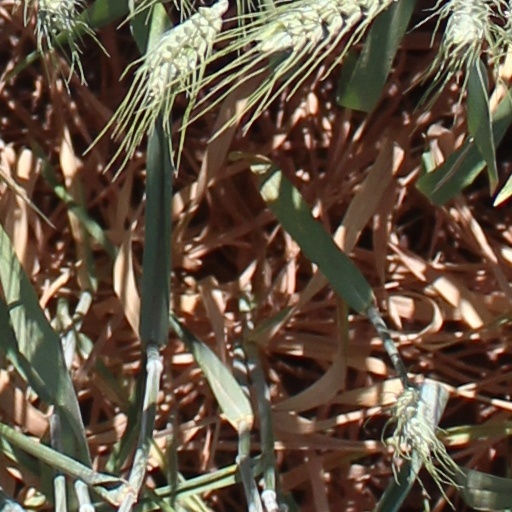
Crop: wheat